Māhaki

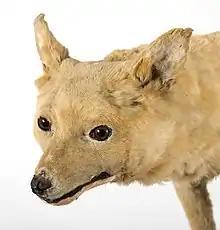
Kurī (Māori dog), Otago Museum

Māhaki's cousin Rākei-hikuroa sought to make his son Tūpurupuru the preeminent chieftain of the area. To achieve that, he or Tūpurupuru murdered the twin sons of Kahutapere, another cousin of Māhaki. Māhaki came to the aid of the latter, with his son Ranginui-a-Ihu. They attacked Tūpurupuru's advance party, killing its commander Pouarau and eating his heart, as normal for the "mātāika" (first casualty of a battle). Māhaki's youngest son, Whakarau, had been away hunting when the call to arms came and had therefore been left behind, but he found the stake that had been used for cooking Pouarau's heart (the "kōhiku-manawa"), tracked the war party to Pukepoto, made his way to the front line and killed Tūpurupuru with a spear strike to the throat, ending the conflict. After Whakarau had struck Tūpurupuru, Ranginui-a-Ihu attempted to strike Tūpurupuru, but Whakarau pushed him away with his taiaha, saying ("leave alone the staggering fish on the hook of the last son of Hine-tapuarau"). Whakarau's descendants are called Ngā Pōtiki after this saying. In recognition of this deed, Kahutapere allowed Whakarau to marry his daughters, Pare and Kura.